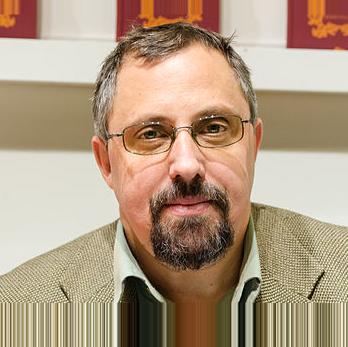
Age: 43